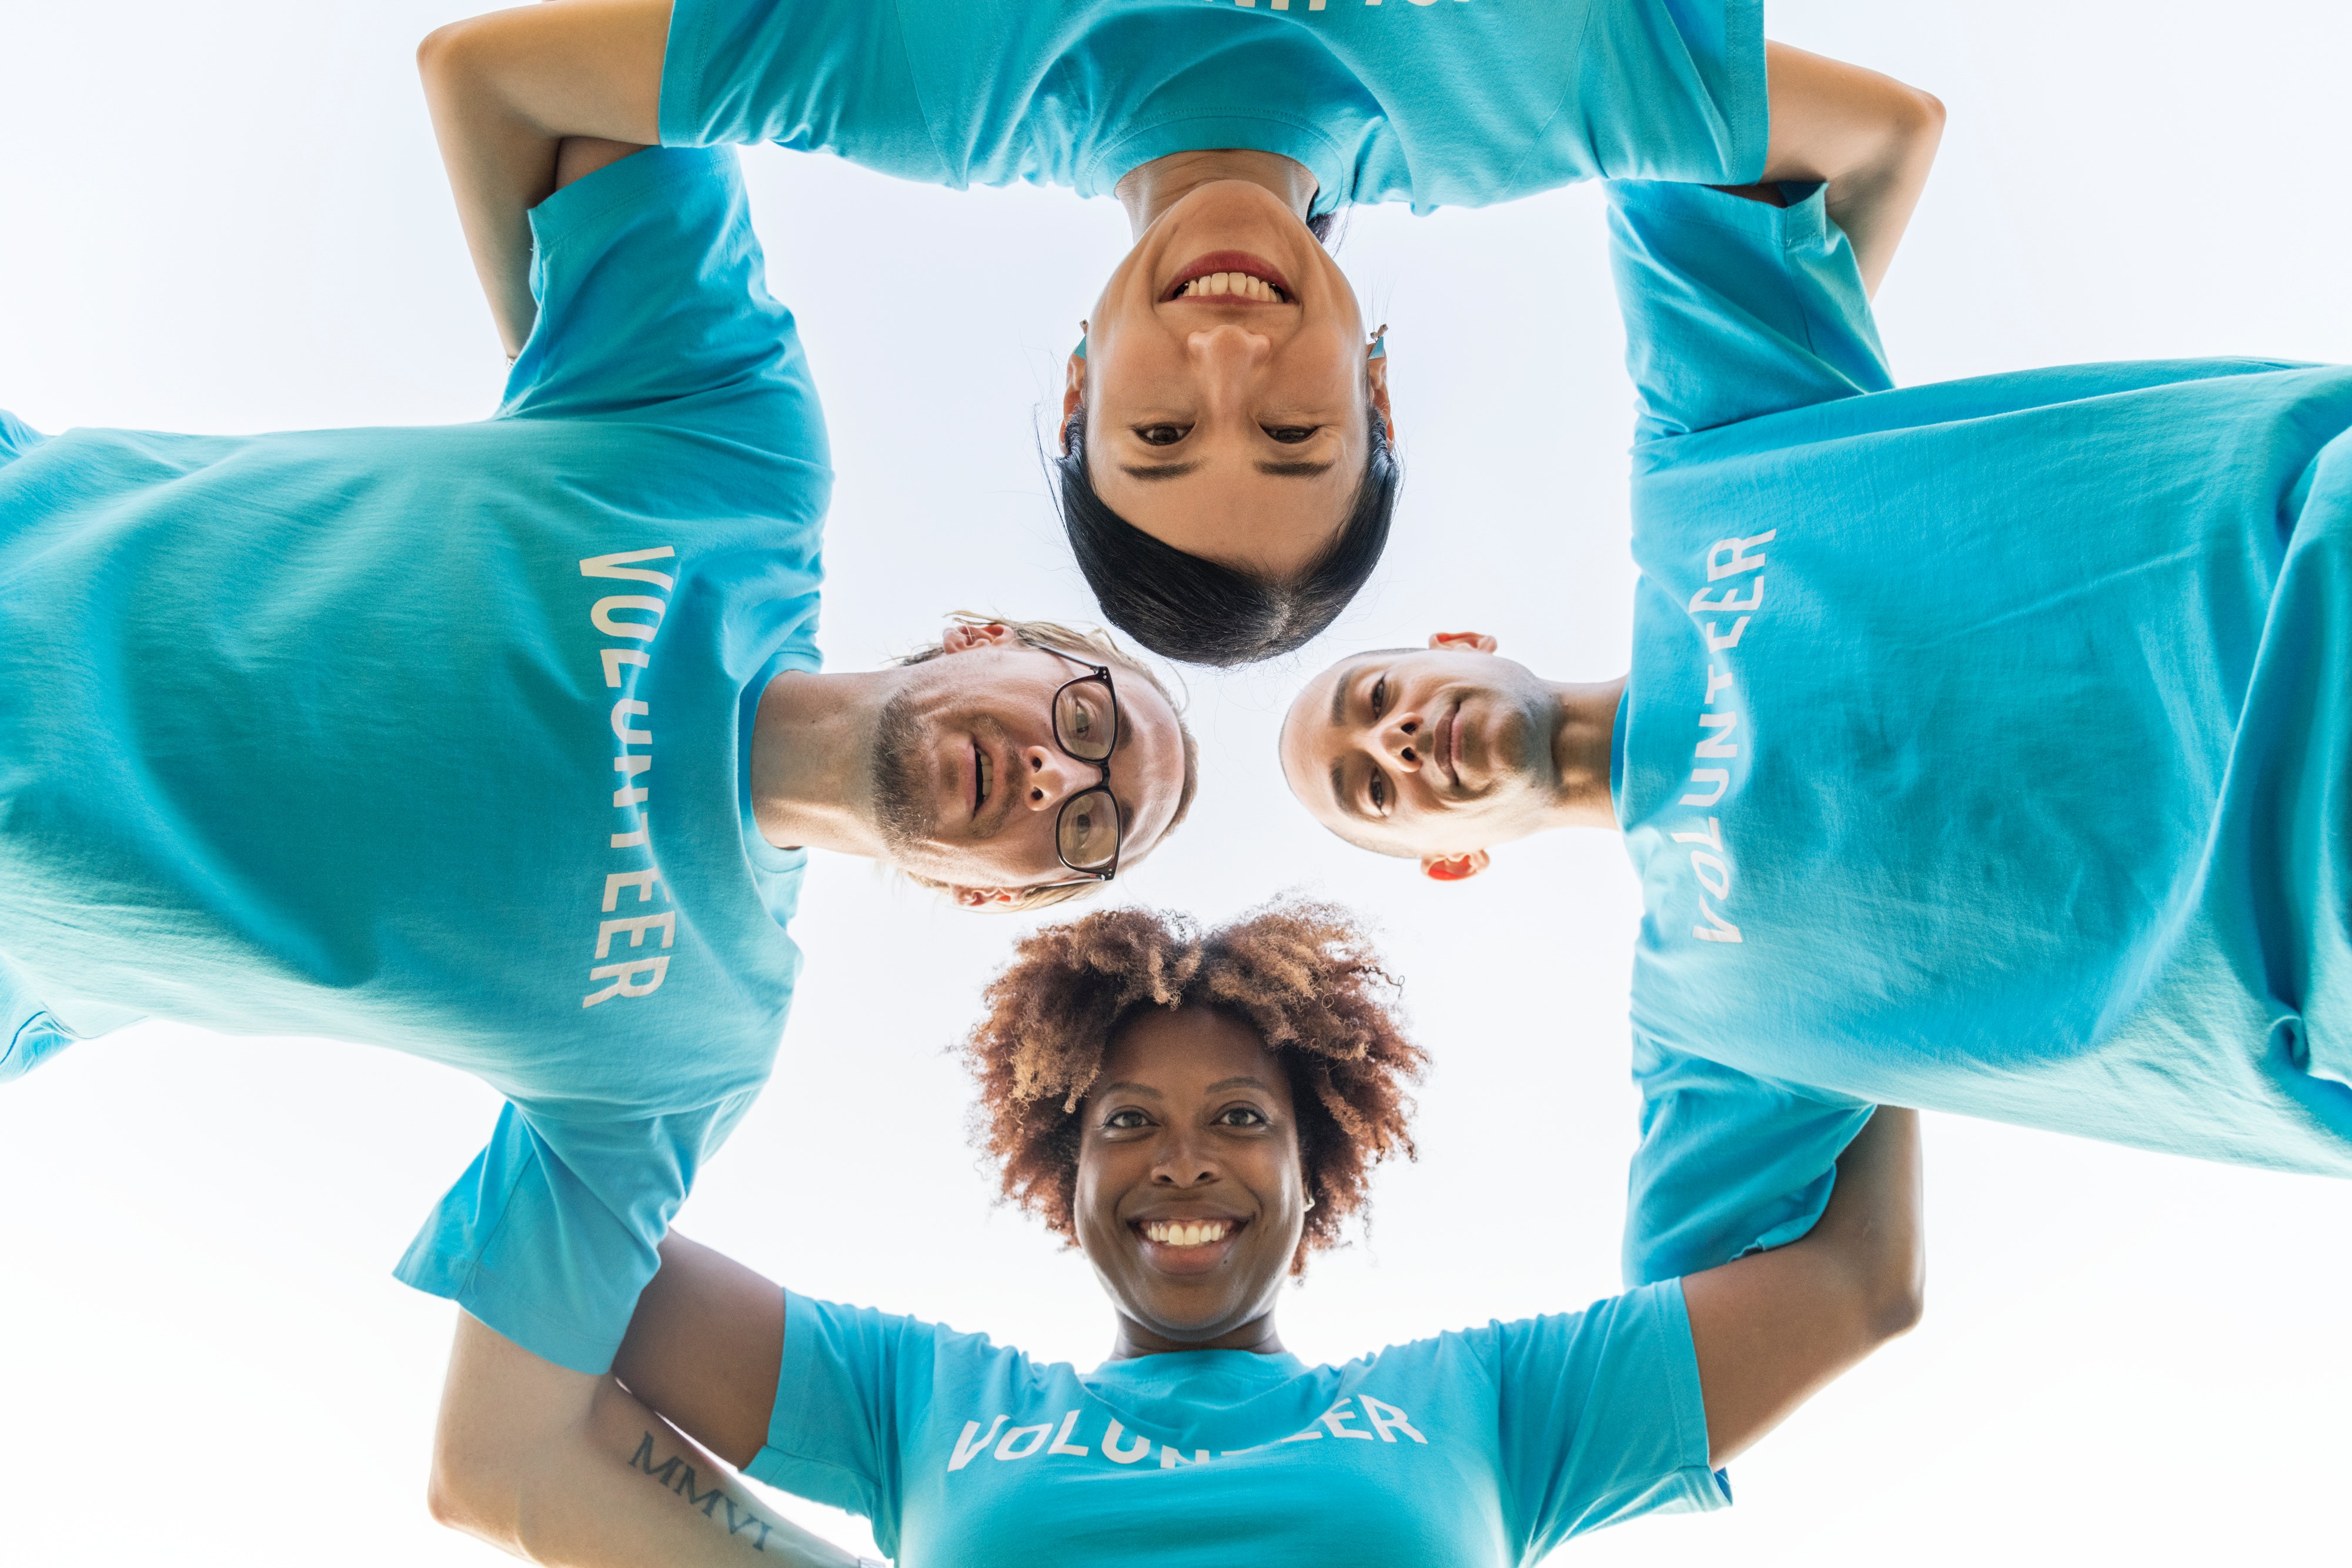
product, shoulder, fun, leisure, arm, medical glove, joint